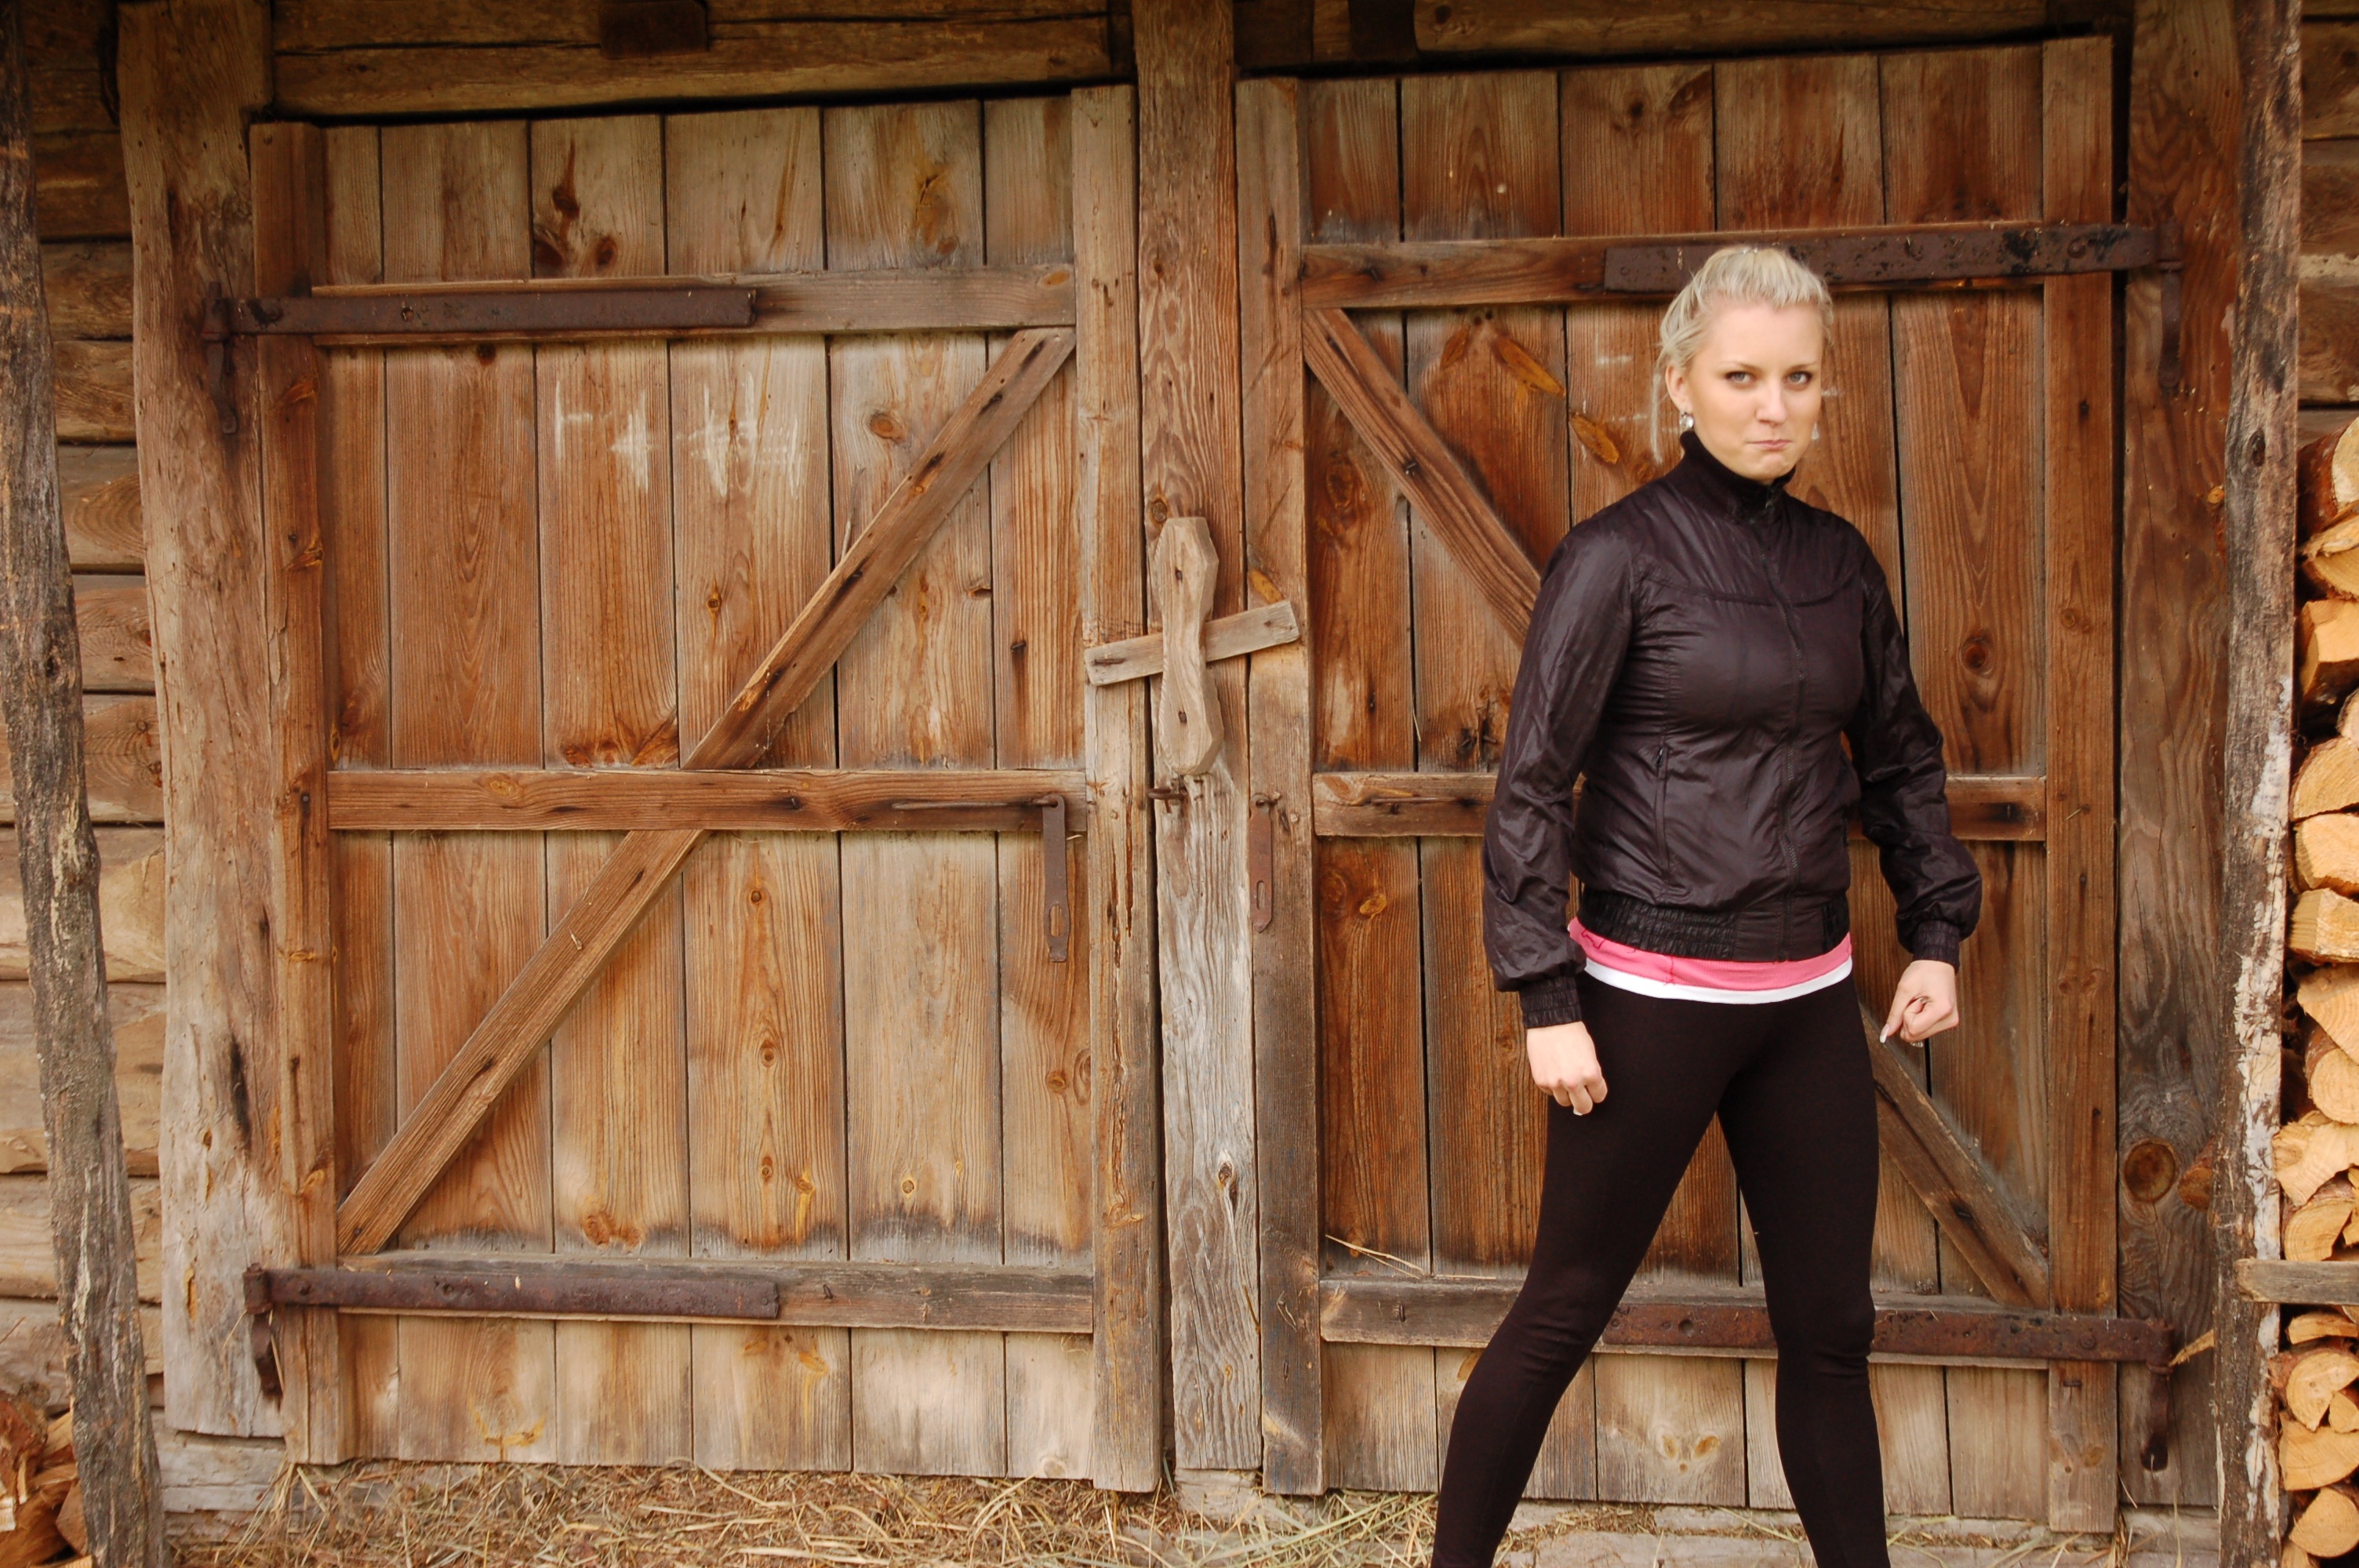
tree, wood, girl, house, window, barn, village, firewood, door, beauty